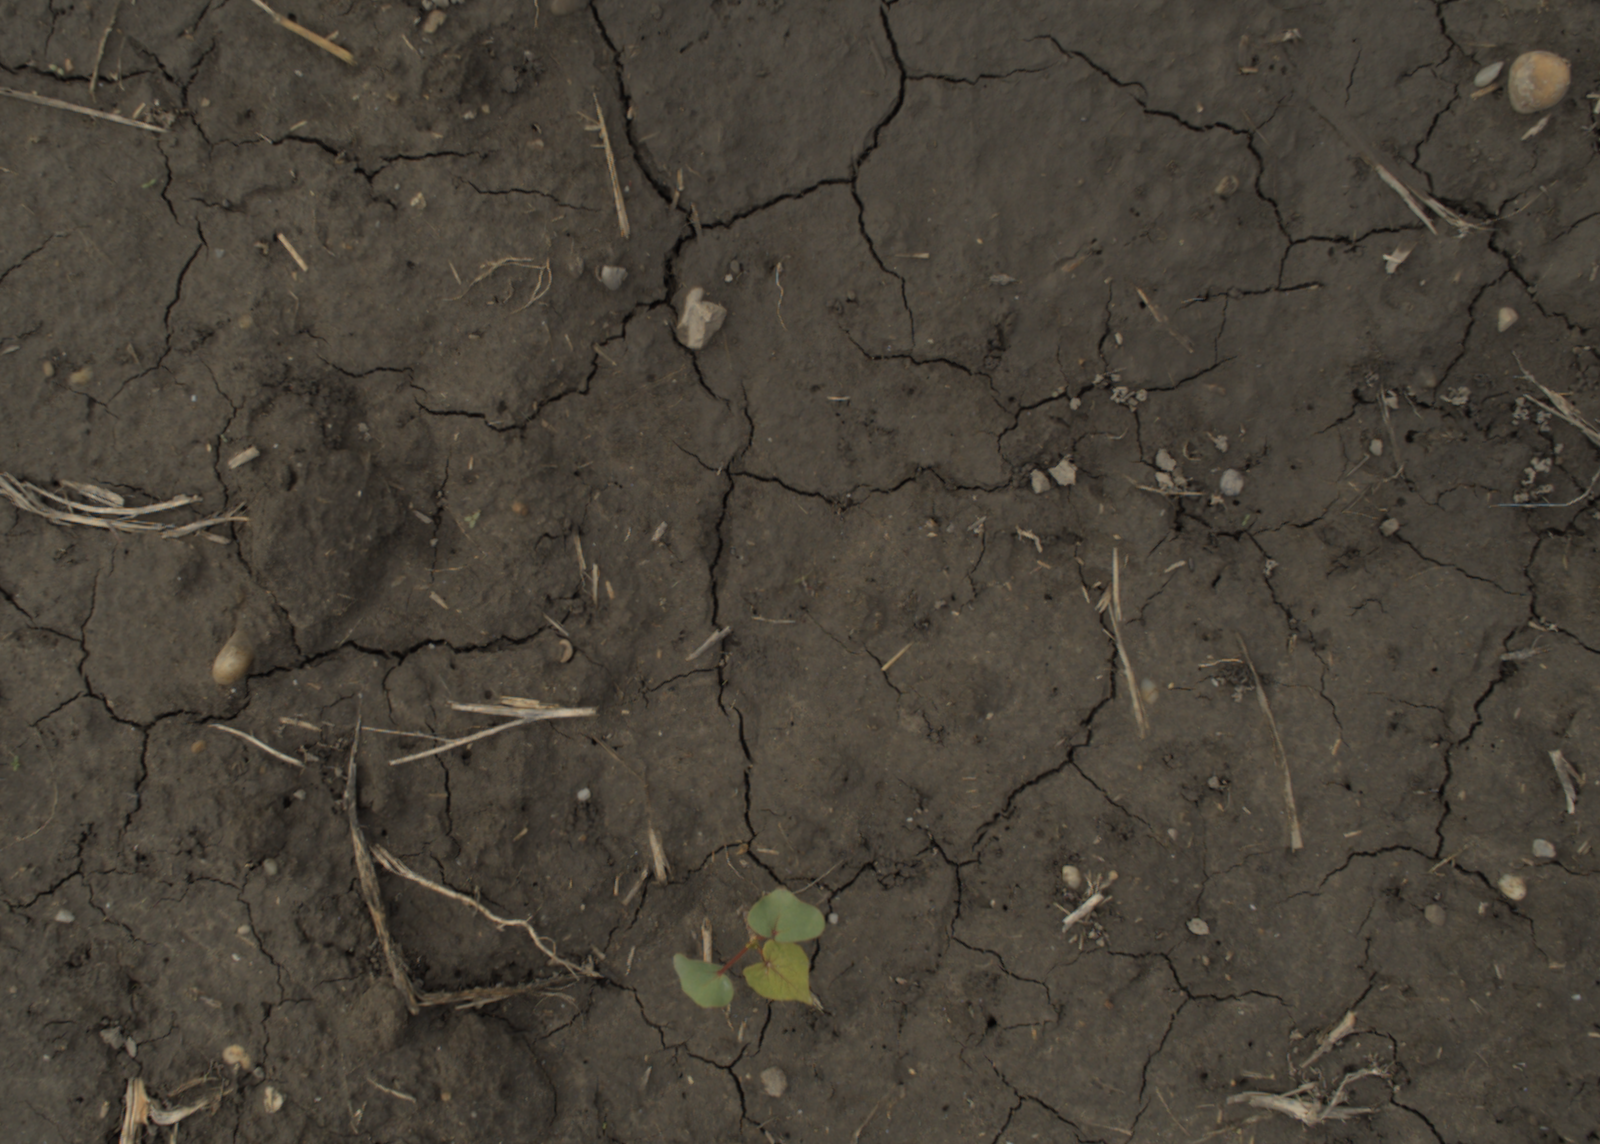
Capture date: 21.09.2021 10:59:11
Weather: mixed
Wind: light
Seeding date: 02.09.2021
Plant canopy height (mm): 962